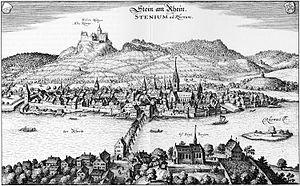
Les arts plastiques et visuels en Suisse englobent les artistes suisses et leur production artistique, toute œuvre artistique en Suisse ainsi que les lieux de d'apprentissage et de diffusion des arts plastiques et arts visuels, soit notamment la peinture, la sculpture, l'art vidéo et la photographie.